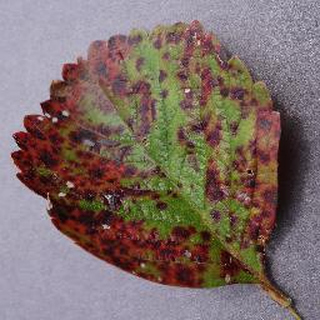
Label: strawberry_leaf_scorch